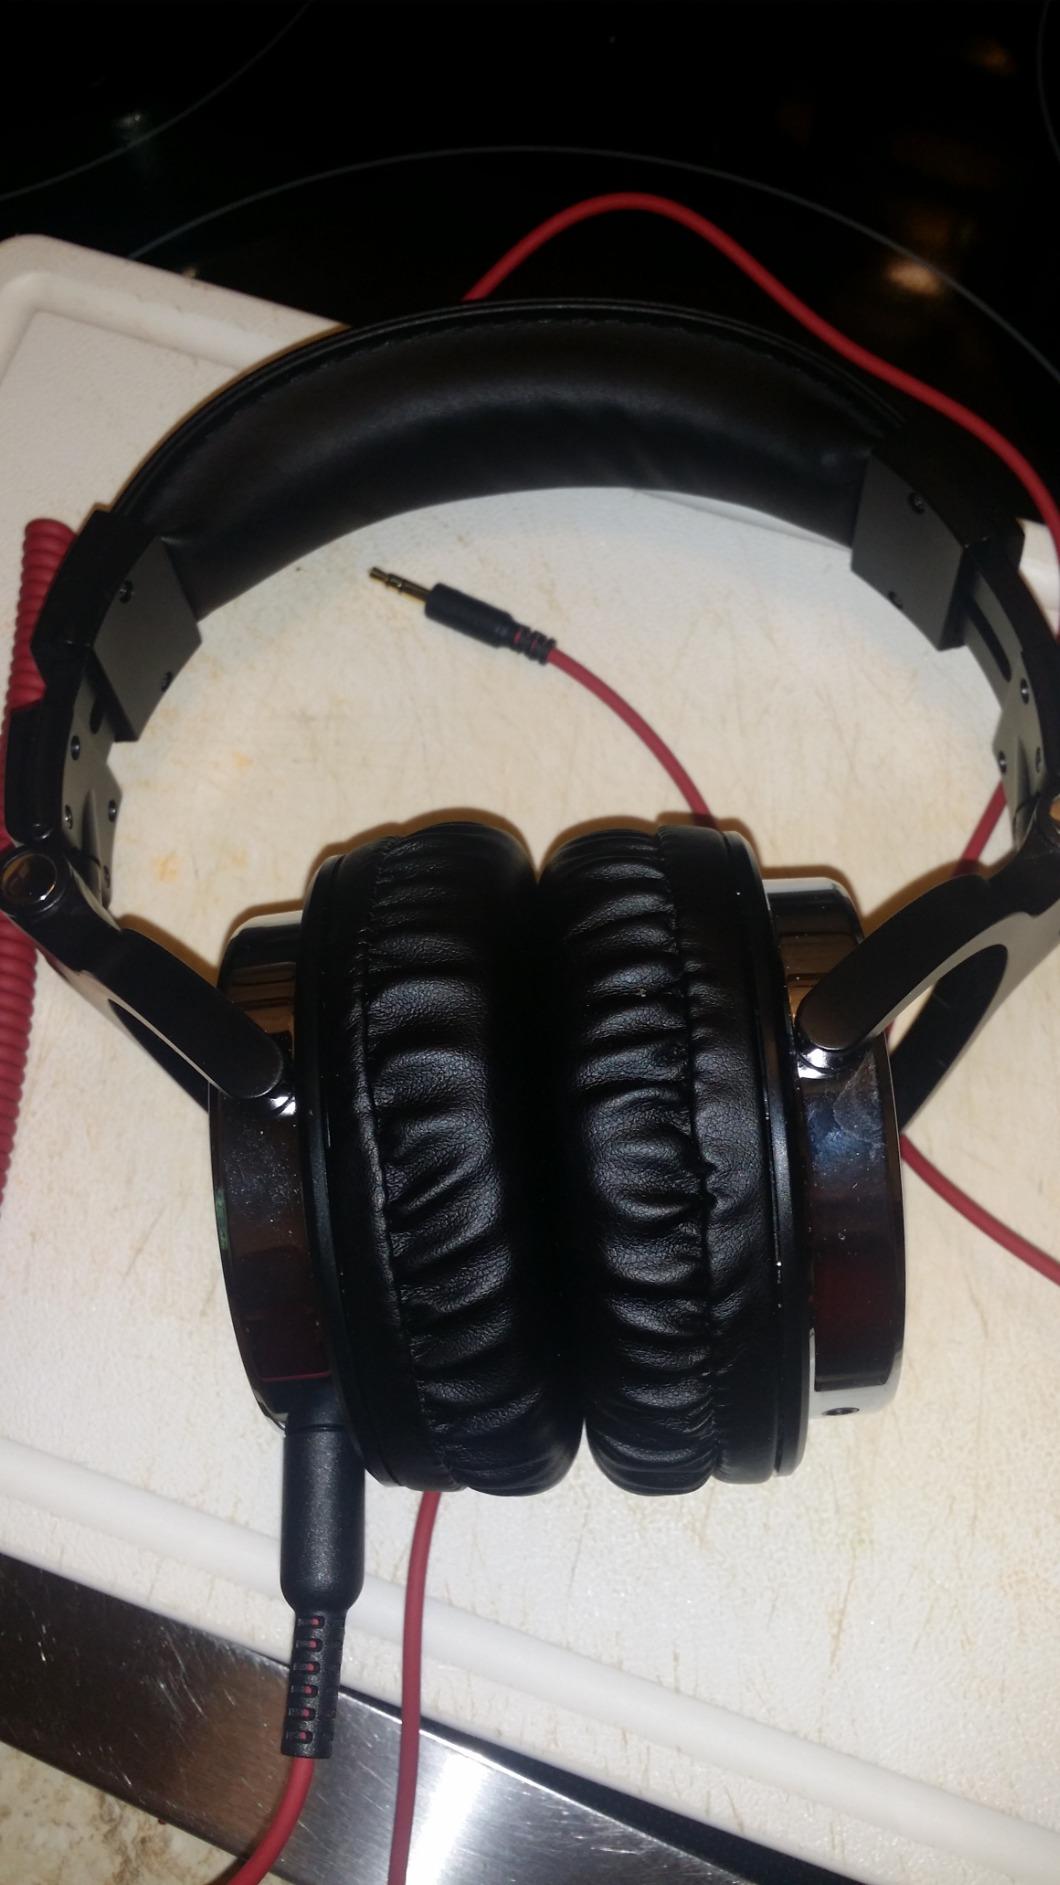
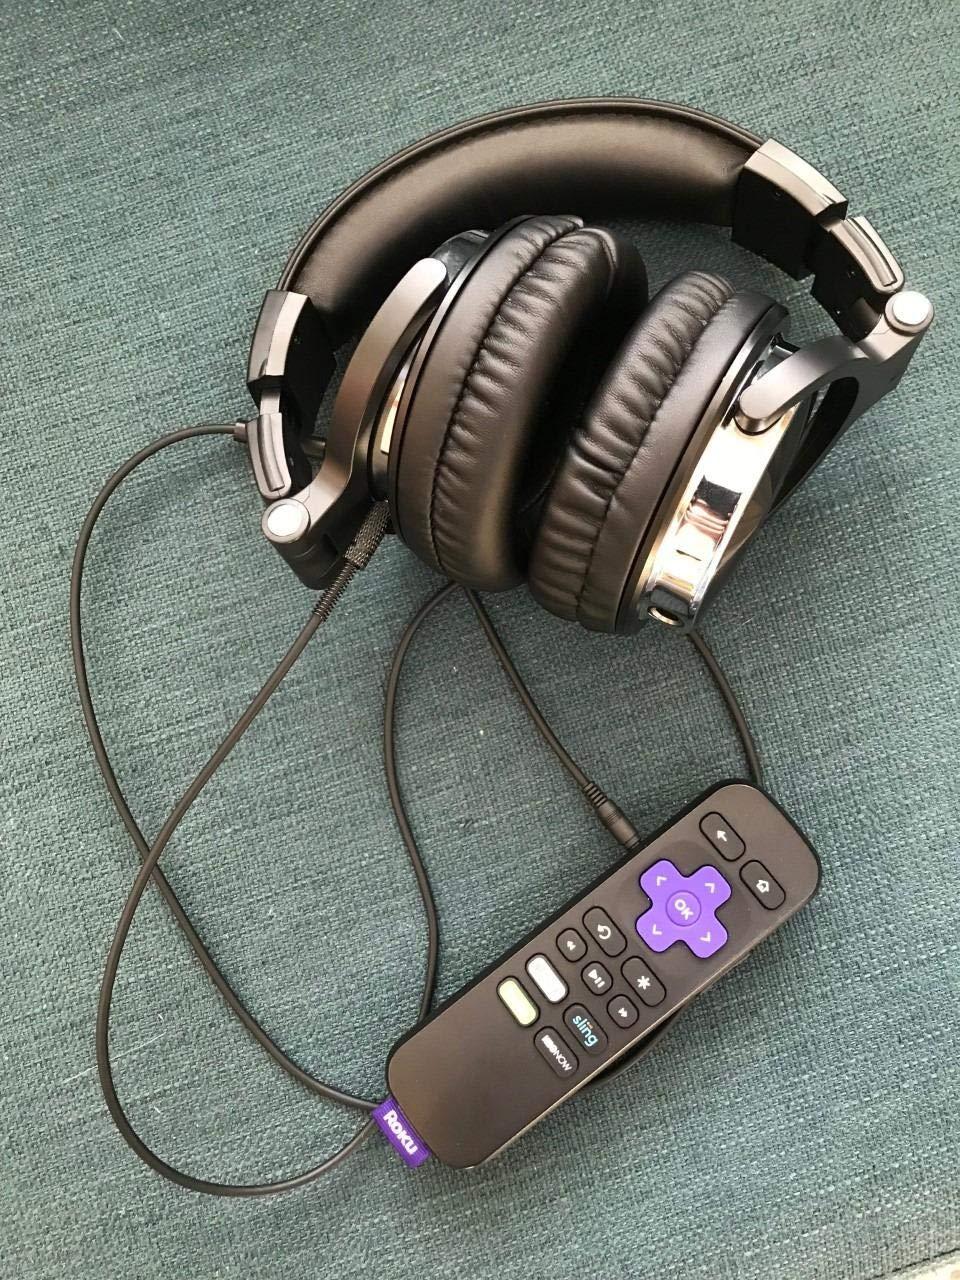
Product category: headphones
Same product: yes